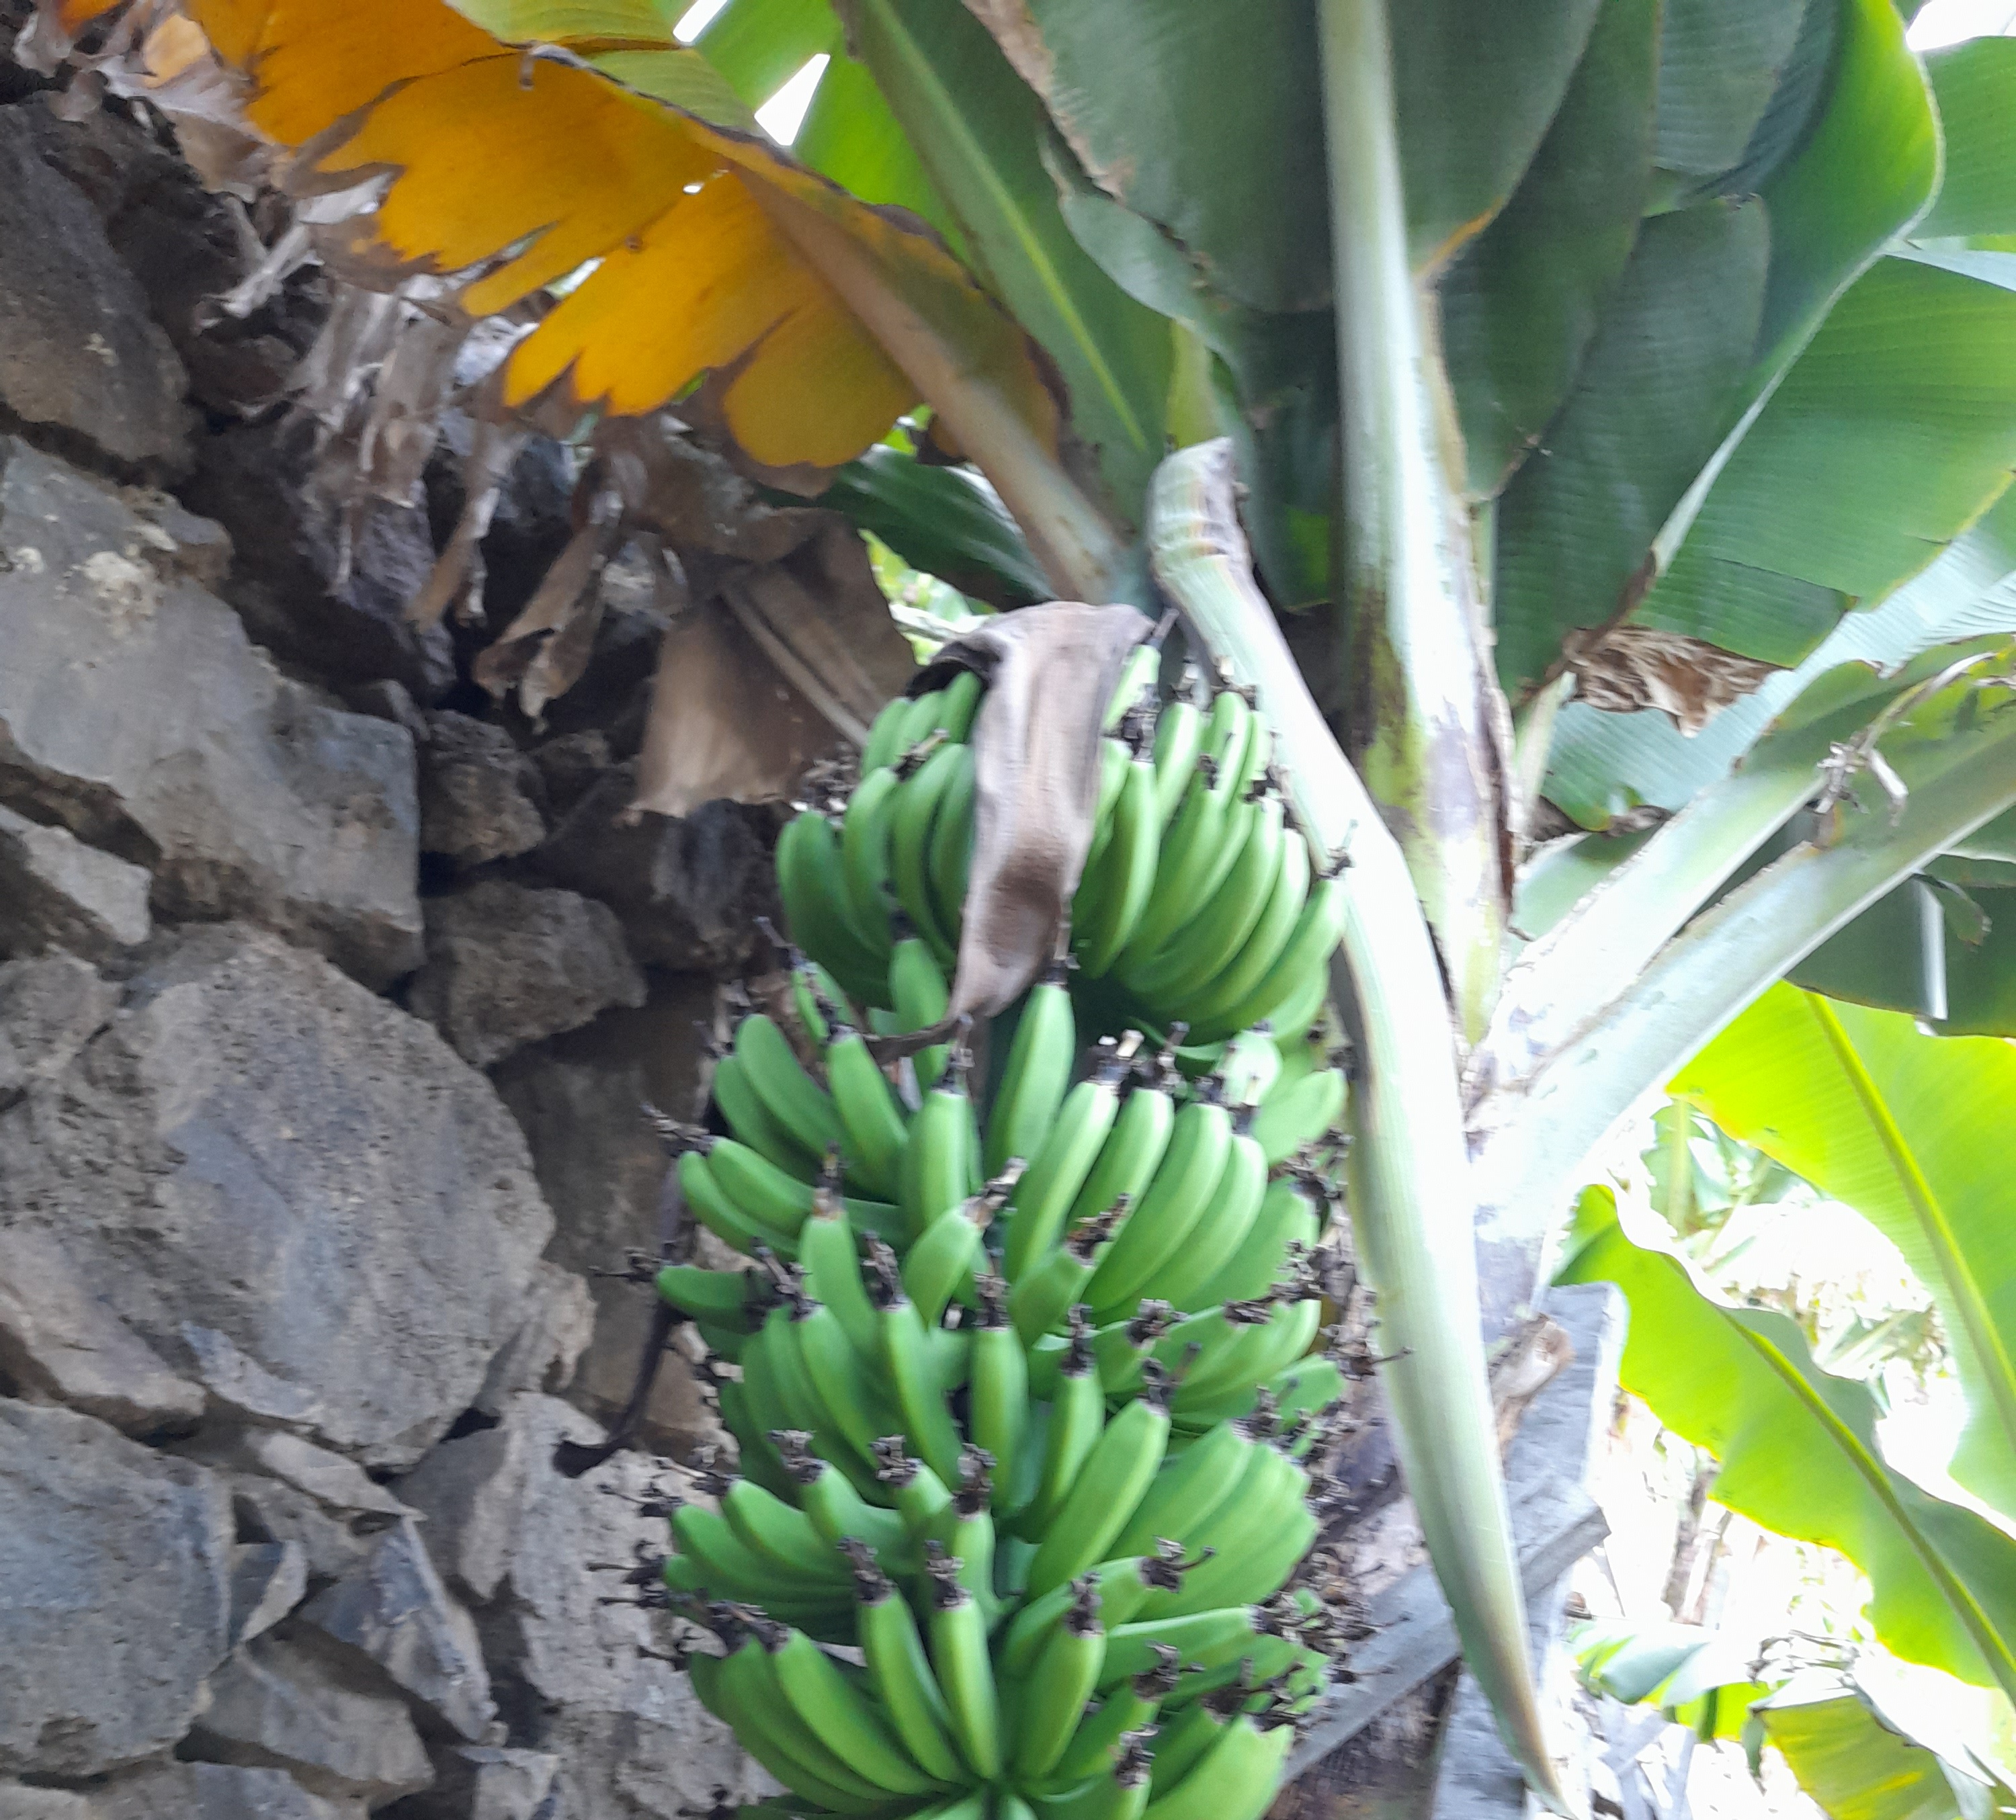
Label: Keep